British European Airways

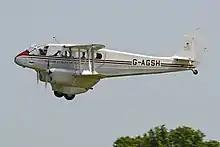
Dragon Rapide G-AGSH at Old Warden airfield

The airline carried out trials with its Helicopter Experiment Unit, operating mail services in East Anglia during 1948 and a passenger service from Cardiff via Wrexham to Liverpool (Speke) Airport in 1950. In 1952, BEA established a base at Gatwick on the site of the airport's old Beehive terminal. On 1 January 1964, BEA formed BEA Helicopters as a separate helicopter subsidiary, which established its administrative headquarters and engineering base at Gatwick. Following retirement of BEA's Dragon Rapides, BEA Helicopters took over the scheduled service between Land's End and the Isles of Scilly on 2 May 1964. On 1 September of that year, the service transferred from Land's End St Just airfield to a new, purpose-built heliport at Penzance.